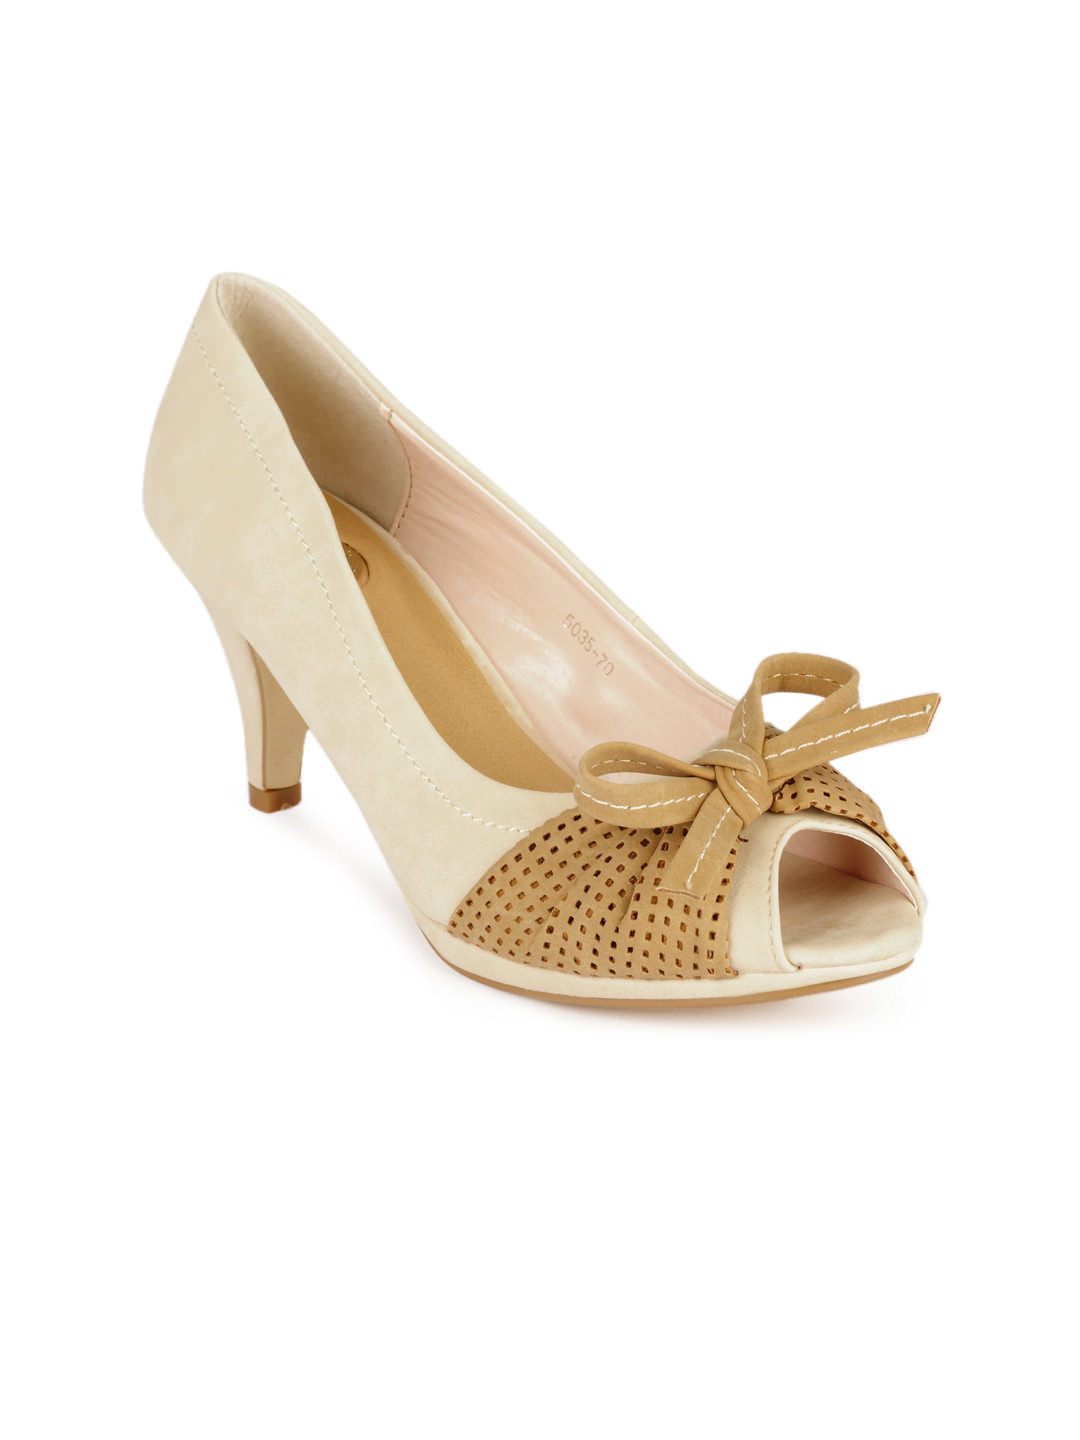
Cobblerz Women Cream-Coloured Peep Toes
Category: Footwear / Shoes / Heels
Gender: Women
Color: Cream
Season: Summer 2016
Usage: Casual